Alunite, Utah

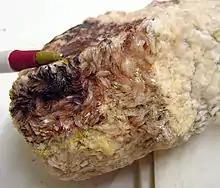
A sample of alunite from Utah, the namesake of the town

When the United States entered World War I, the Alunite mines gained strategic importance as the only domestic source of potash, needed for manufacturing explosives that was already under development. The government also saw the potential in alunite's aluminium content, and installed a 24-hour work force experimenting with processes to extract alumina from alunite. This caused an increase in the town’s employee population which reached to over 100. The war also brought rumors of foreign spies and saboteurs. Suspicious fires were blamed on enemy agents, and there were reports of people caught trying to bomb the potash plants or gather sensitive information.